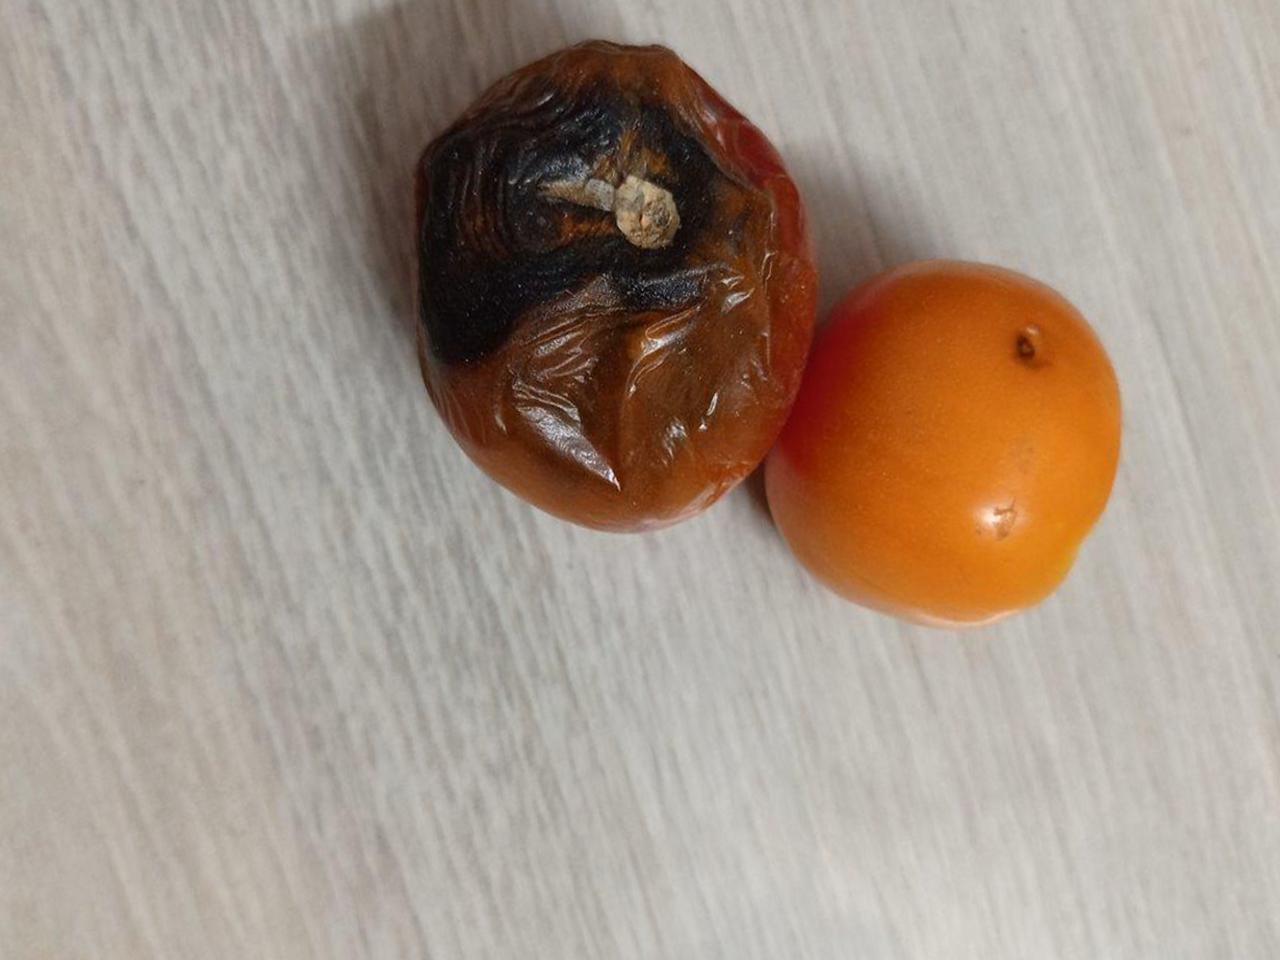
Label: Rotten